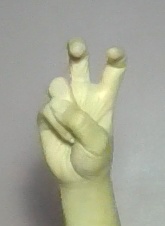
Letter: toot